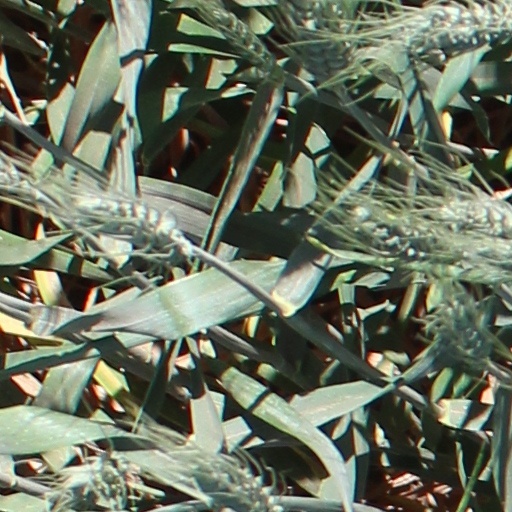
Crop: wheat